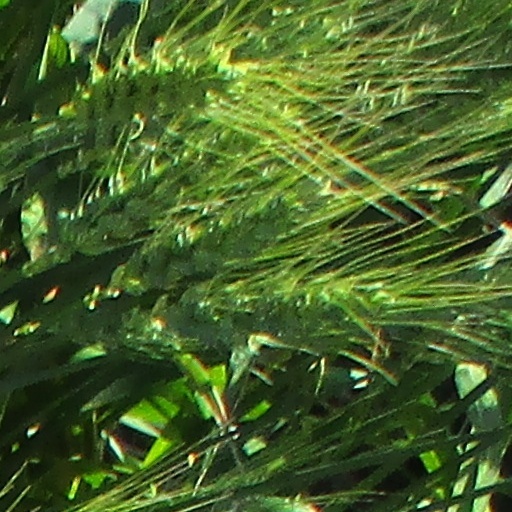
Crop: wheat